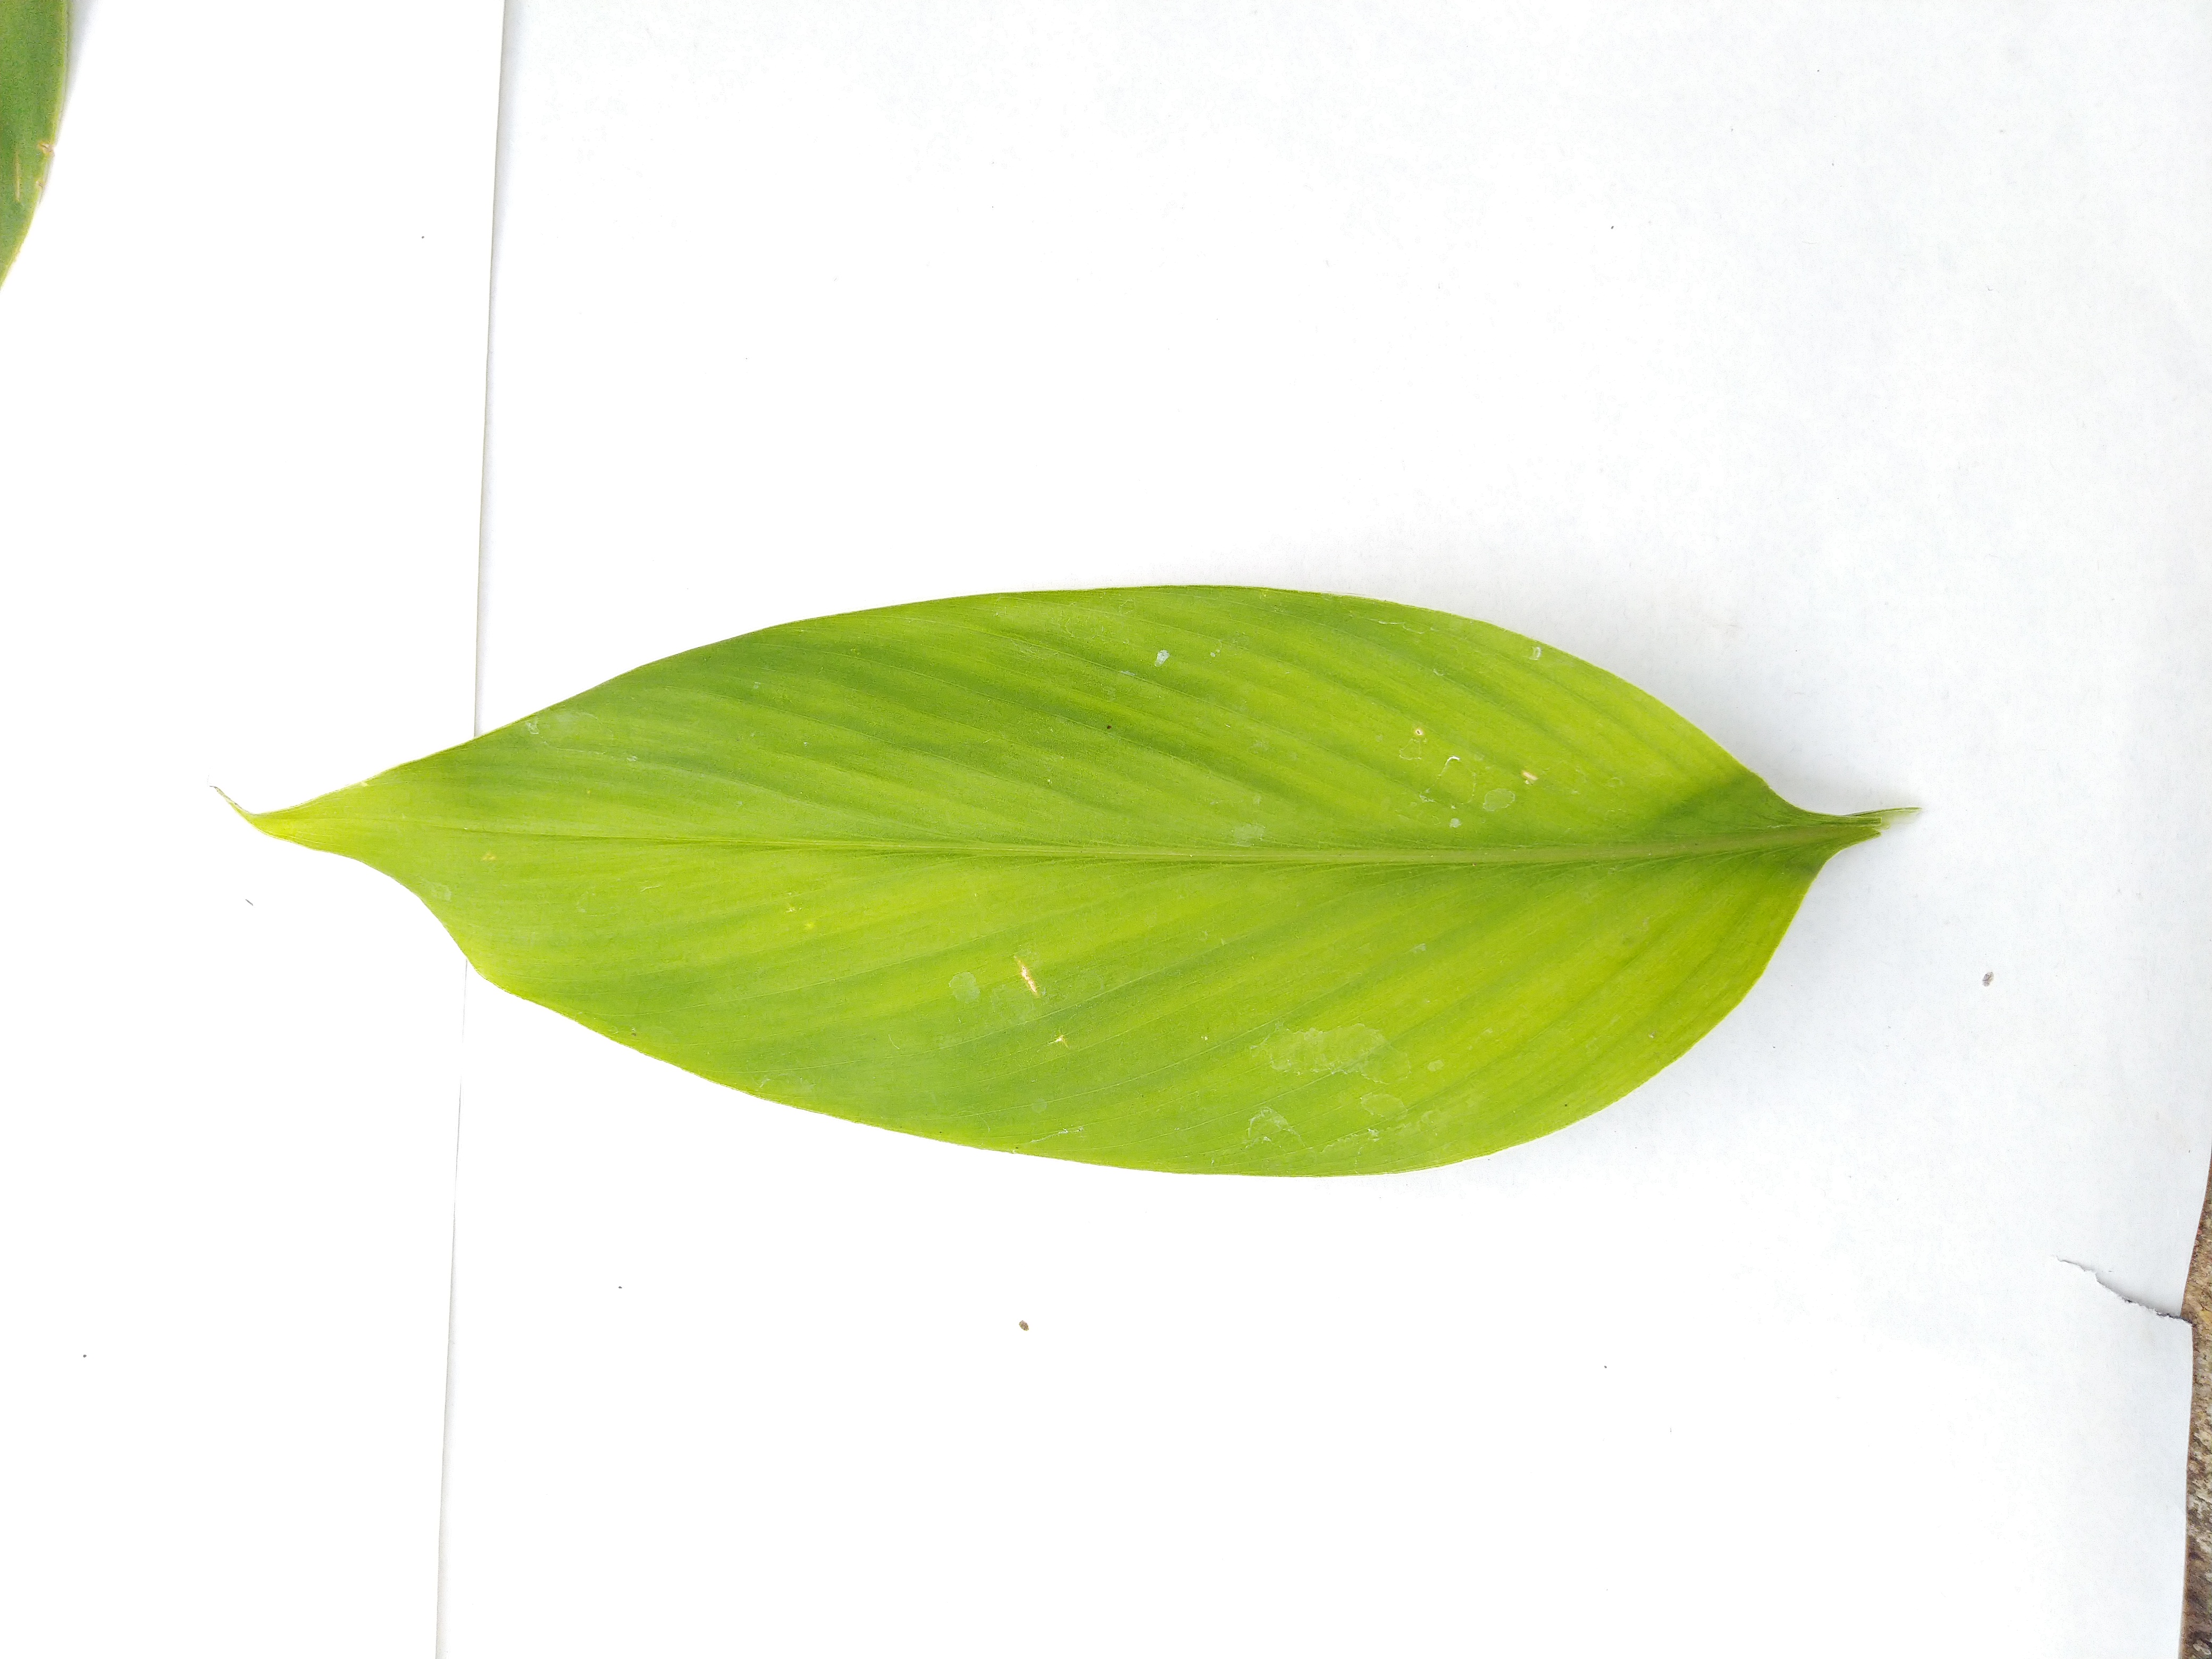
Plant: Turmeric